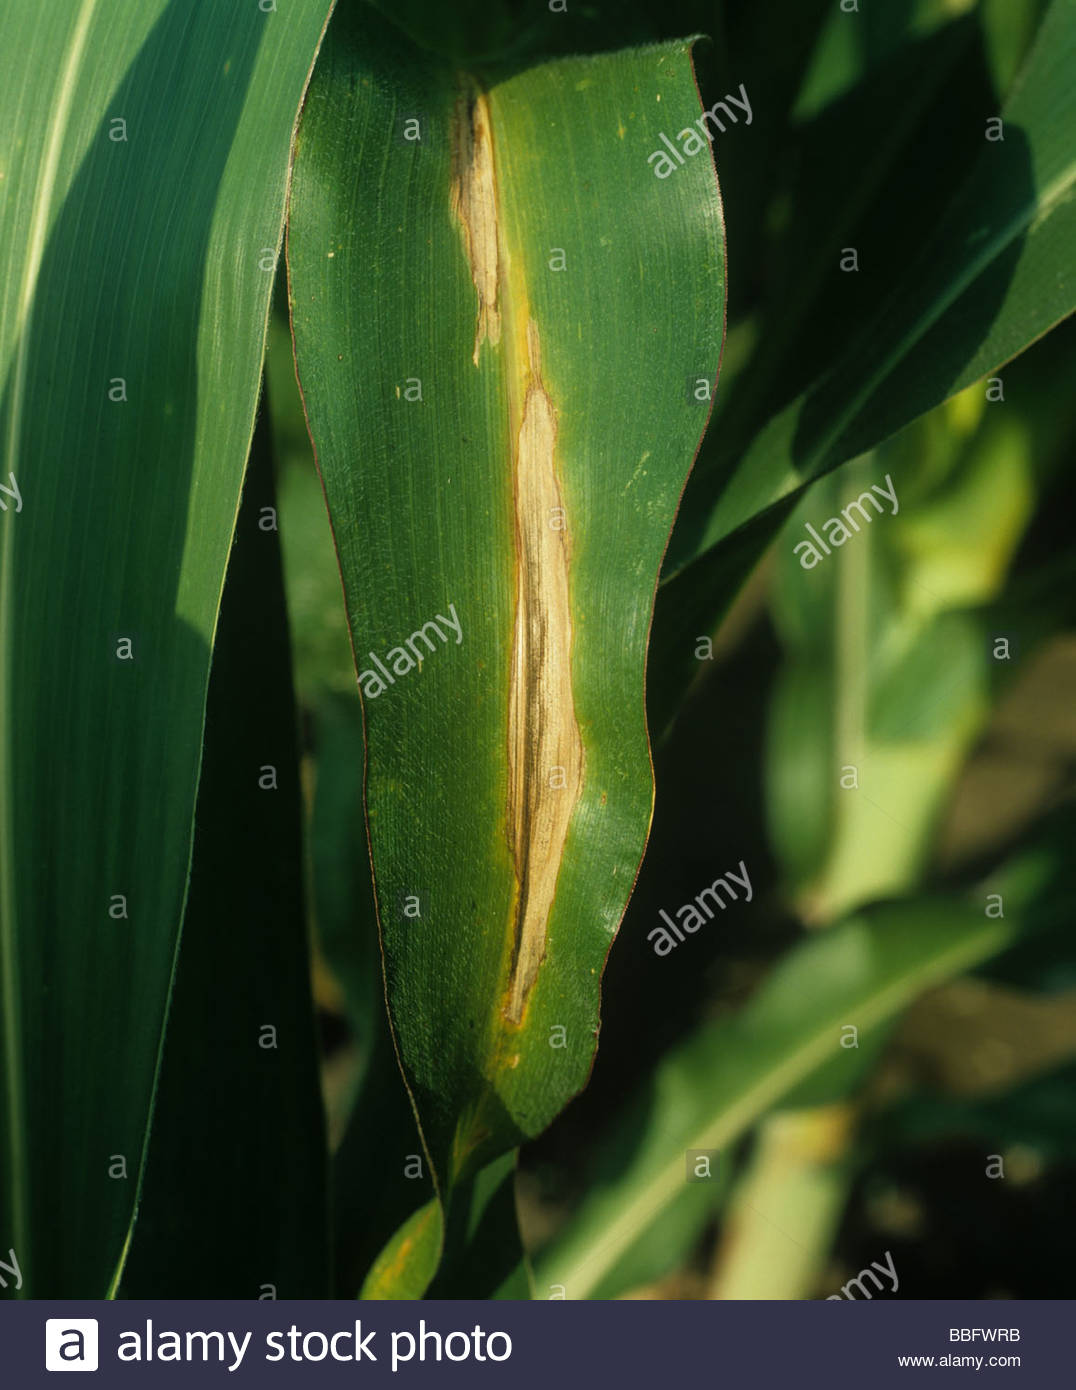
Labels: Corn leaf blight